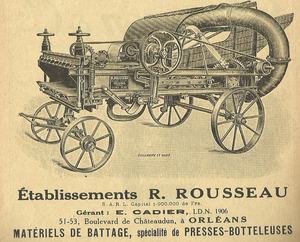
Publicité des établissements Rousseau (gérant Édouard Cadier, ingénieur IDN), machinisme agricole à Orléans, France - 1929
Édouard Cadier est un entrepreneur français en machinisme agricole, né le 31 janvier 1881 à Osse-en-Aspe et mort le 7 février 1958 à Orléans.
Le machinisme agricole désigne les différentes machines utilisées en agriculture, ainsi que, par extension, l'ensemble des doctrines politiques, économiques ou industrielles visant à développer l'utilisation de ces machines en remplacement de la main-d'œuvre ou/et pour augmenter la productivité agricole. Avec la sélection végétale et l'utilisation accrue d'intrants chimiques, le remplacement de la traction animale par la traction motorisée constitue l'une des dimensions centrales de la modernisation de l'agriculture, se développant au cours du XXᵉ siècle vers un modèle ergonomique d'agriculture intensive. Machinisme, intrants et sélection végétale vont de pair, puisque l'homogénéisation des plants par la sélection requiert l'utilisation d'intrants et en retour facilite l'utilisation de machines telles que les moissoneuses-batteuses.
Orléans [ɔʁleɑ̃] est une commune française du centre-nord de la France, située à environ 120 kilomètres au sud de Paris. Siège du conseil de la métropole d'Orléans, la ville est également le chef-lieu du département du Loiret et de la région Centre-Val de Loire, ce qui en fait la métropole la plus proche de Paris.